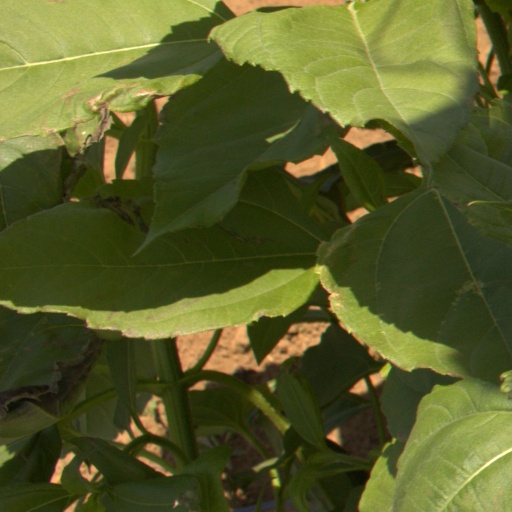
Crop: Jerusalem artichoke